Potlach (TV series)

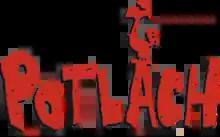

Potlach is an animated television series, co-produced in France and Italy, produced by Ellipsanime and Rai Fiction. 26 episodes aired on the French television network France 3 during the summer of 2006. The series follows the lives of anthropomorphic farm animals, that live on a farm without humans.